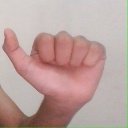
अक्षर: त